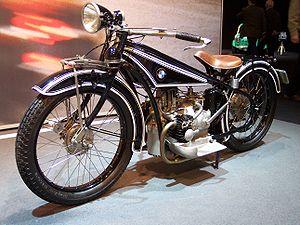
La BMW R 32 est le premier modèle historique de moto du constructeur automobile et de moto allemand BMW fabriqué à 3090 exemplaires entre 1923 et 1926.
BMW Motorrad est la filiale moto de la société allemande BMW. Elle produit des motos depuis 1923.